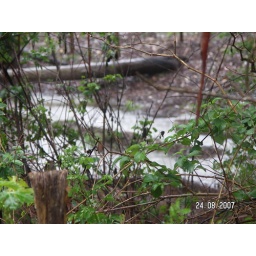
Look water RUNNING at the bottom of our house in the 'creek'. feeds into the horses dam